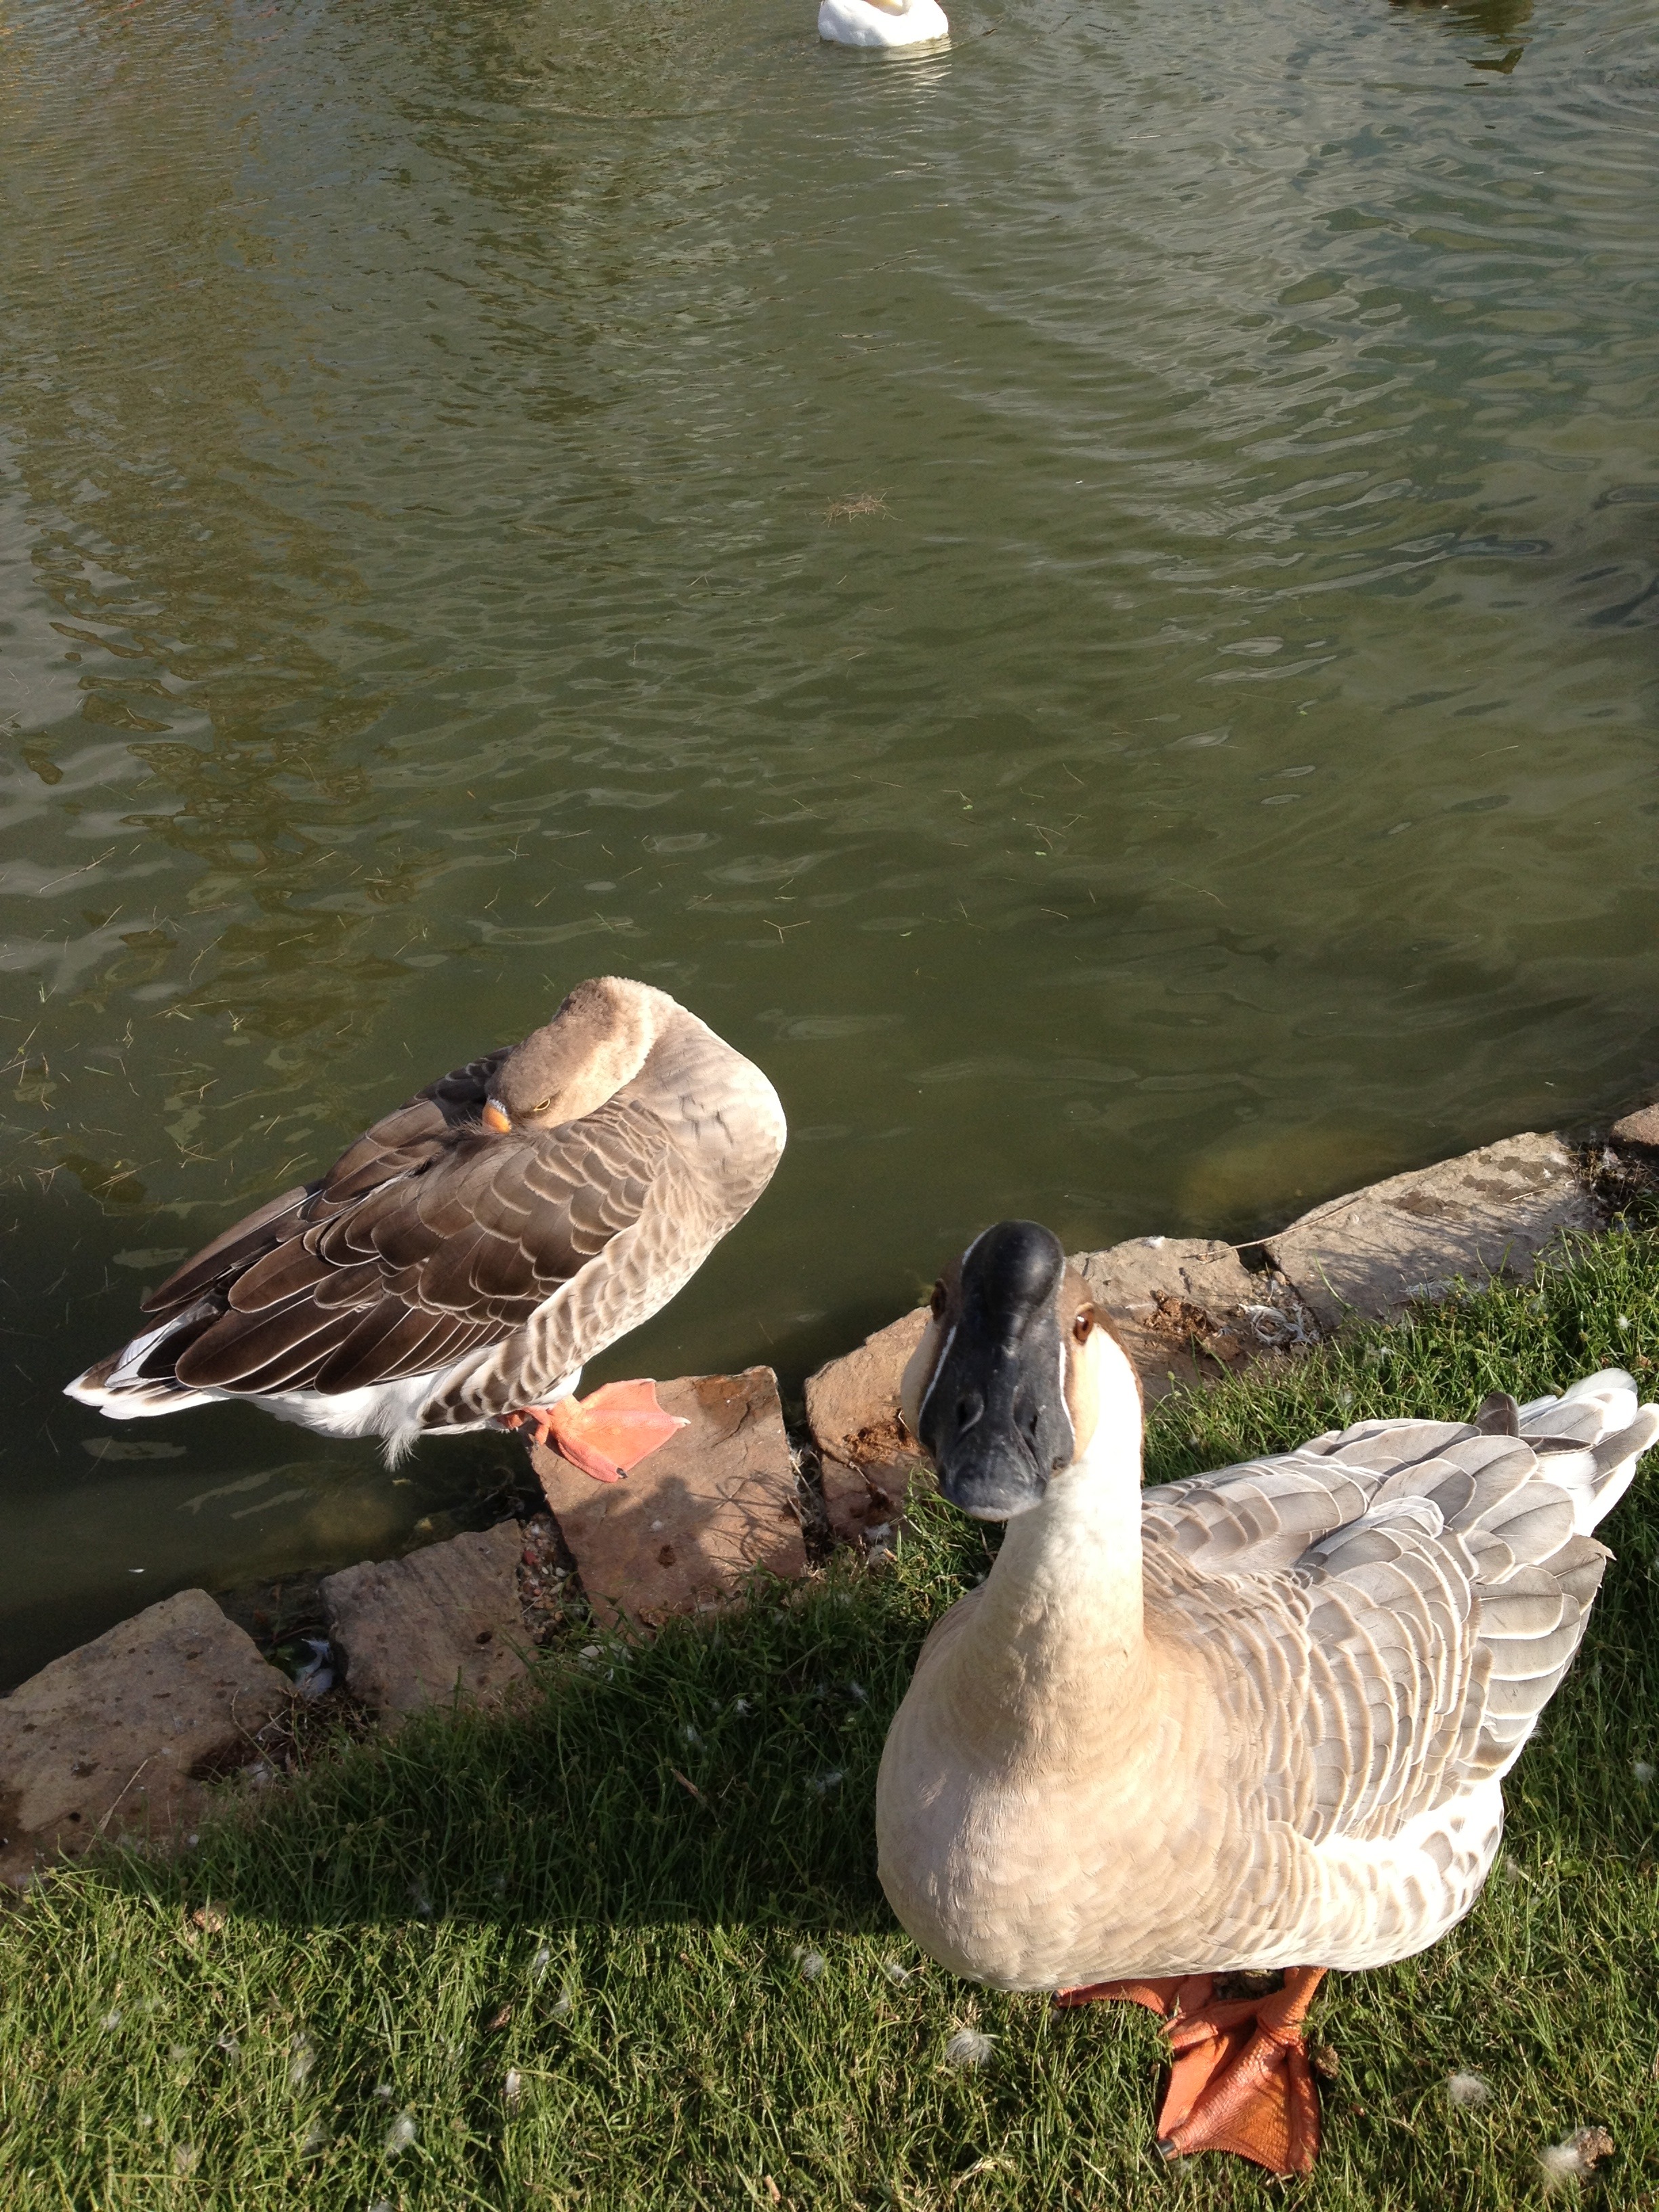
water, nature, bird, pond, wildlife, fauna, duck, goose, geese, vertebrate, waterfowl, water bird, ducks geese and swans